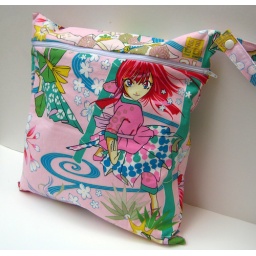
zipper wet bag in pink thunder flower